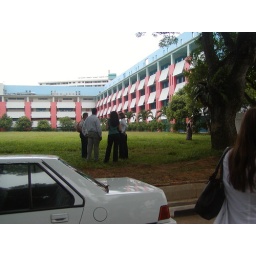
Our green lawn, though the building in the back is the next-door neighbor local school